Homa J. Porter

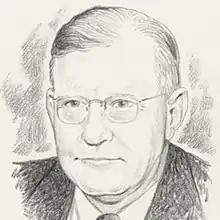
Porter as TIPRO president in 1946

Homa Jackson Porter, usually known as H. J. Porter or Jack Porter (February 21, 1896 – December 7, 1986) was an American businessman and political activist. A key figure in building a competitive Republican Party in his home state of Texas after a century of dominance by the Democratic Party, Porter was best known as future president Lyndon Johnson's general election opponent in the 1948 contest for a seat in the United States Senate.